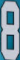
Number: 8